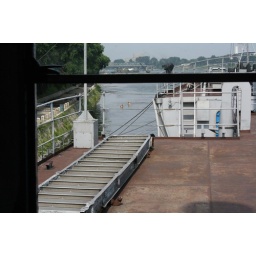
Aboard the captured US ship USS Pueblo, note the dudes swimming in the background in the middle of a rather dirty river.